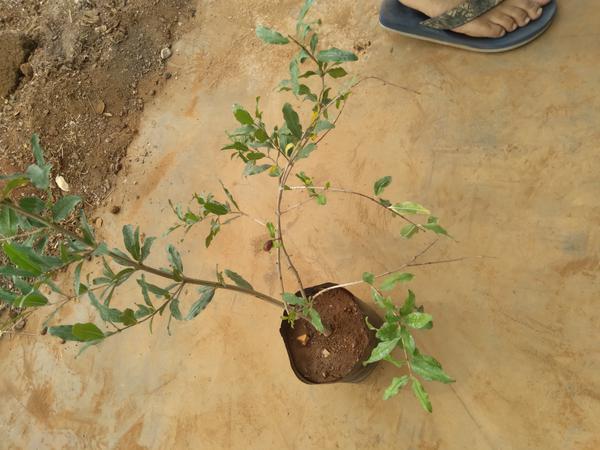
Plant: Pomegranate